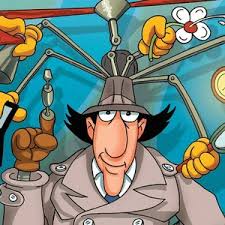
Portrait style: Cartoon Portrait